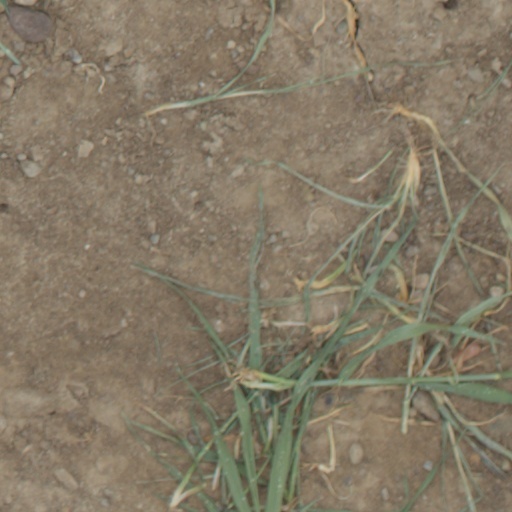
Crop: wheat